European enslavement of Indigenous Americans

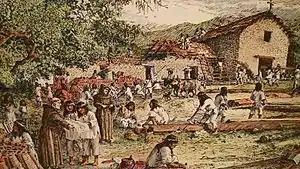
The Spanish missions in Mexican California continued to use forced Indian labor even after Mexican independence, the so-called "Mission Indians".

During the 17th and 18th centuries, English colonists in New England frequently exported Native slaves to other mainland possessions as well as the "sugar islands" of the Caribbean. The source of slaves was mainly prisoners of war, including women and children. The 1677 work "" documents how imprisoned Praying Indians, who were allied to the colonists, were also enslaved and sent to Caribbean destinations.